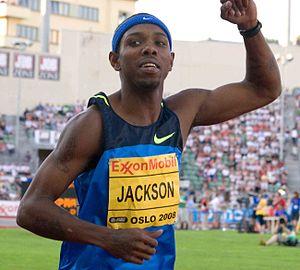
Le 400 mètres haies masculin de la Ligue de Diamant 2010 s'est déroulé du 14 mai au 27 août 2010. La compétition a successivement fait étape à Doha, Oslo, New York, Lausanne, Stockholm et Londres, la finale se déroulant à Bruxelles. L'épreuve est remportée par l'Américain Bershawn Jackson qui s'adjuge cinq victoires en sept courses.
Bershawn Jackson est un athlète américain spécialiste du 400 mètres haies, champion du monde en 2005.